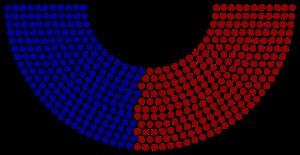
Le 113ᵉ congrès des États-Unis est la législature fédérale américaine qui se déroule du 3 janvier 2013 au 3 janvier 2015.